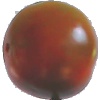
Label: Tomato Maroon 1